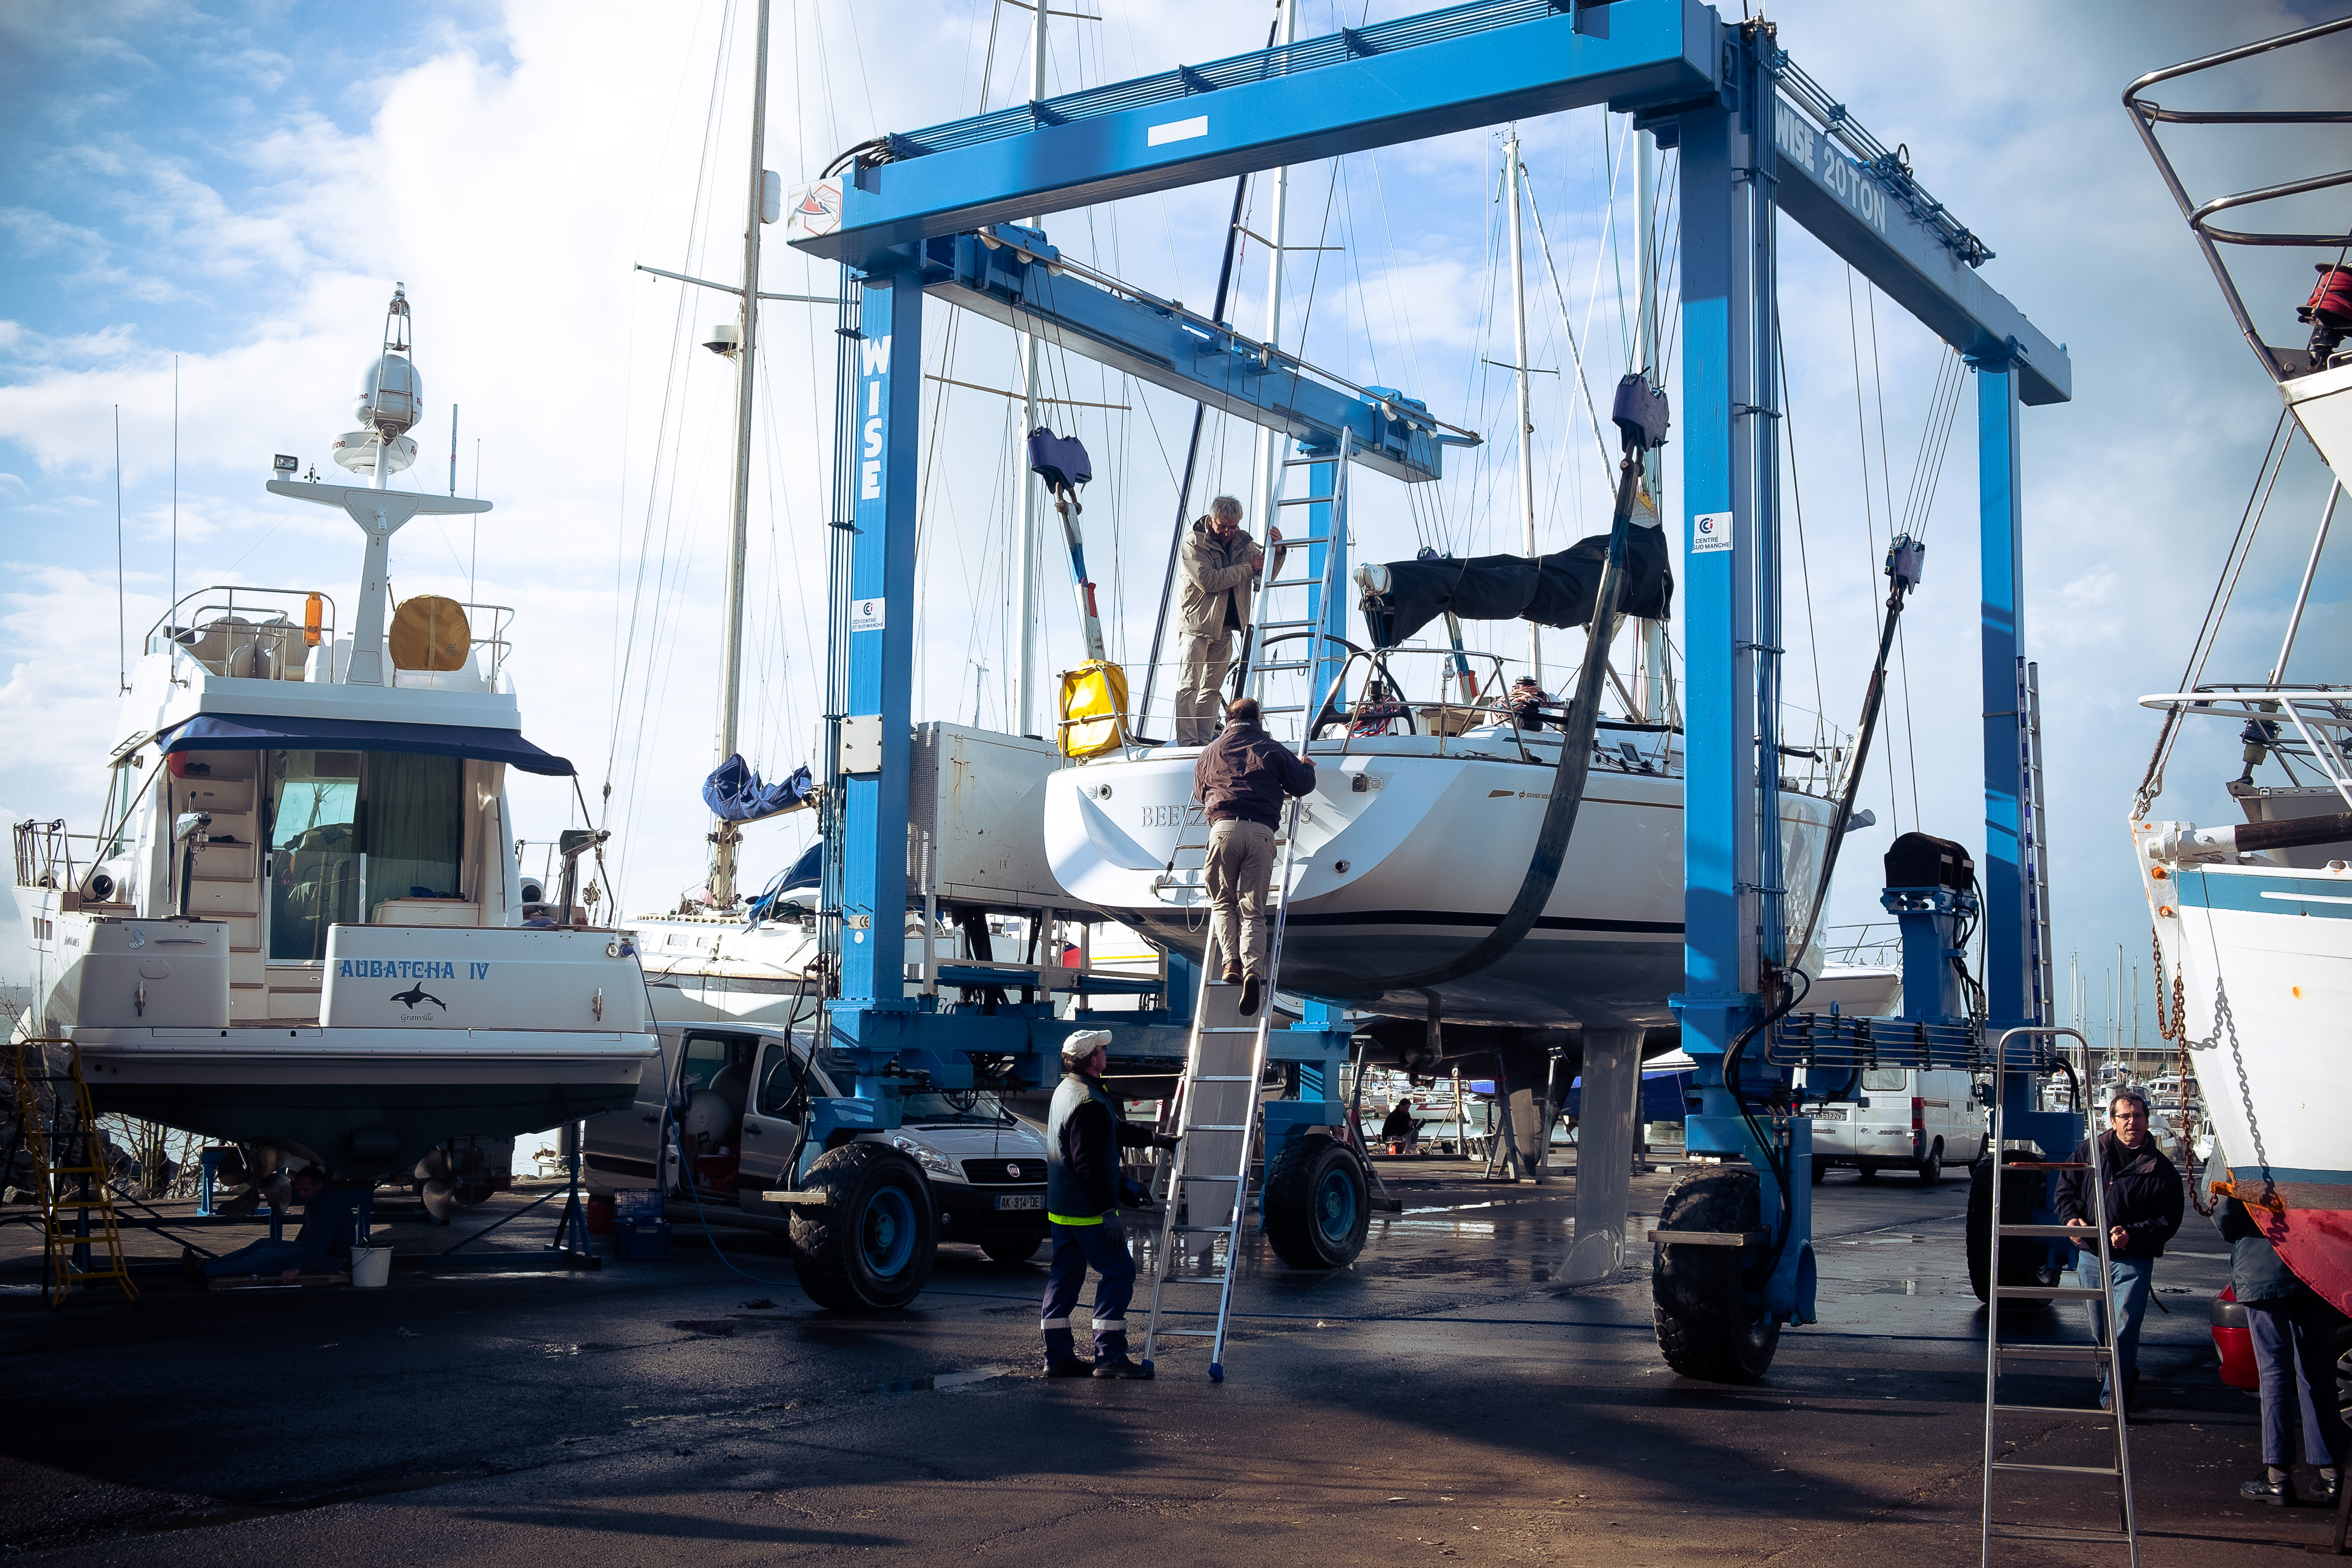
dock, boat, travel, transport, france, fujifilm, vehicle, mast, port, normandy, fr, fuji, watercraft, normandie, fujixt1, granville, cotentinpeninsula, fujix